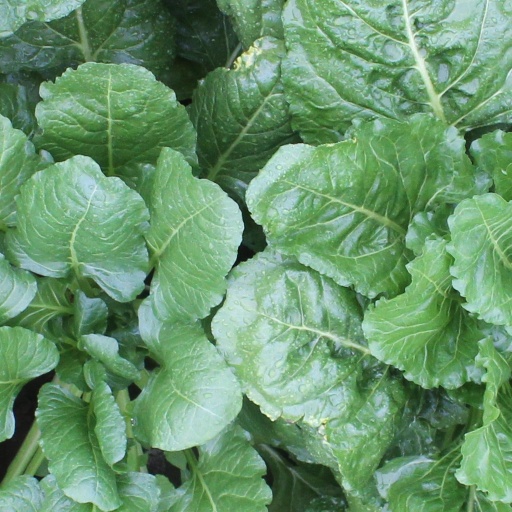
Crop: sugar beet